Sanity Code

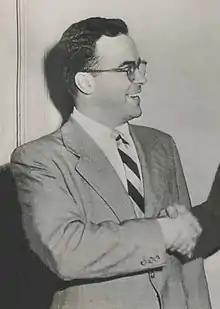
Walter Byers became the NCAA's first executive director in 1951 and led the association to take a more active role in rules enforcement.

Several universities refused to comply with the code, with recruiting and scholarship practices remaining unchanged as administrators awaited a test case for the new rules. The University of Virginia openly called the code unenforceable, and in mid-1949, university president Colgate Darden, with the support of the university's governing board, announced that the university would leave the NCAA unless the code were amended to allow for athletic scholarships. The board voted to approve these measures on July 21 and promptly notified the NCAA. The university announced that 24 football players had received financial aid from an alumni association that helped cover part or all of their tuition.